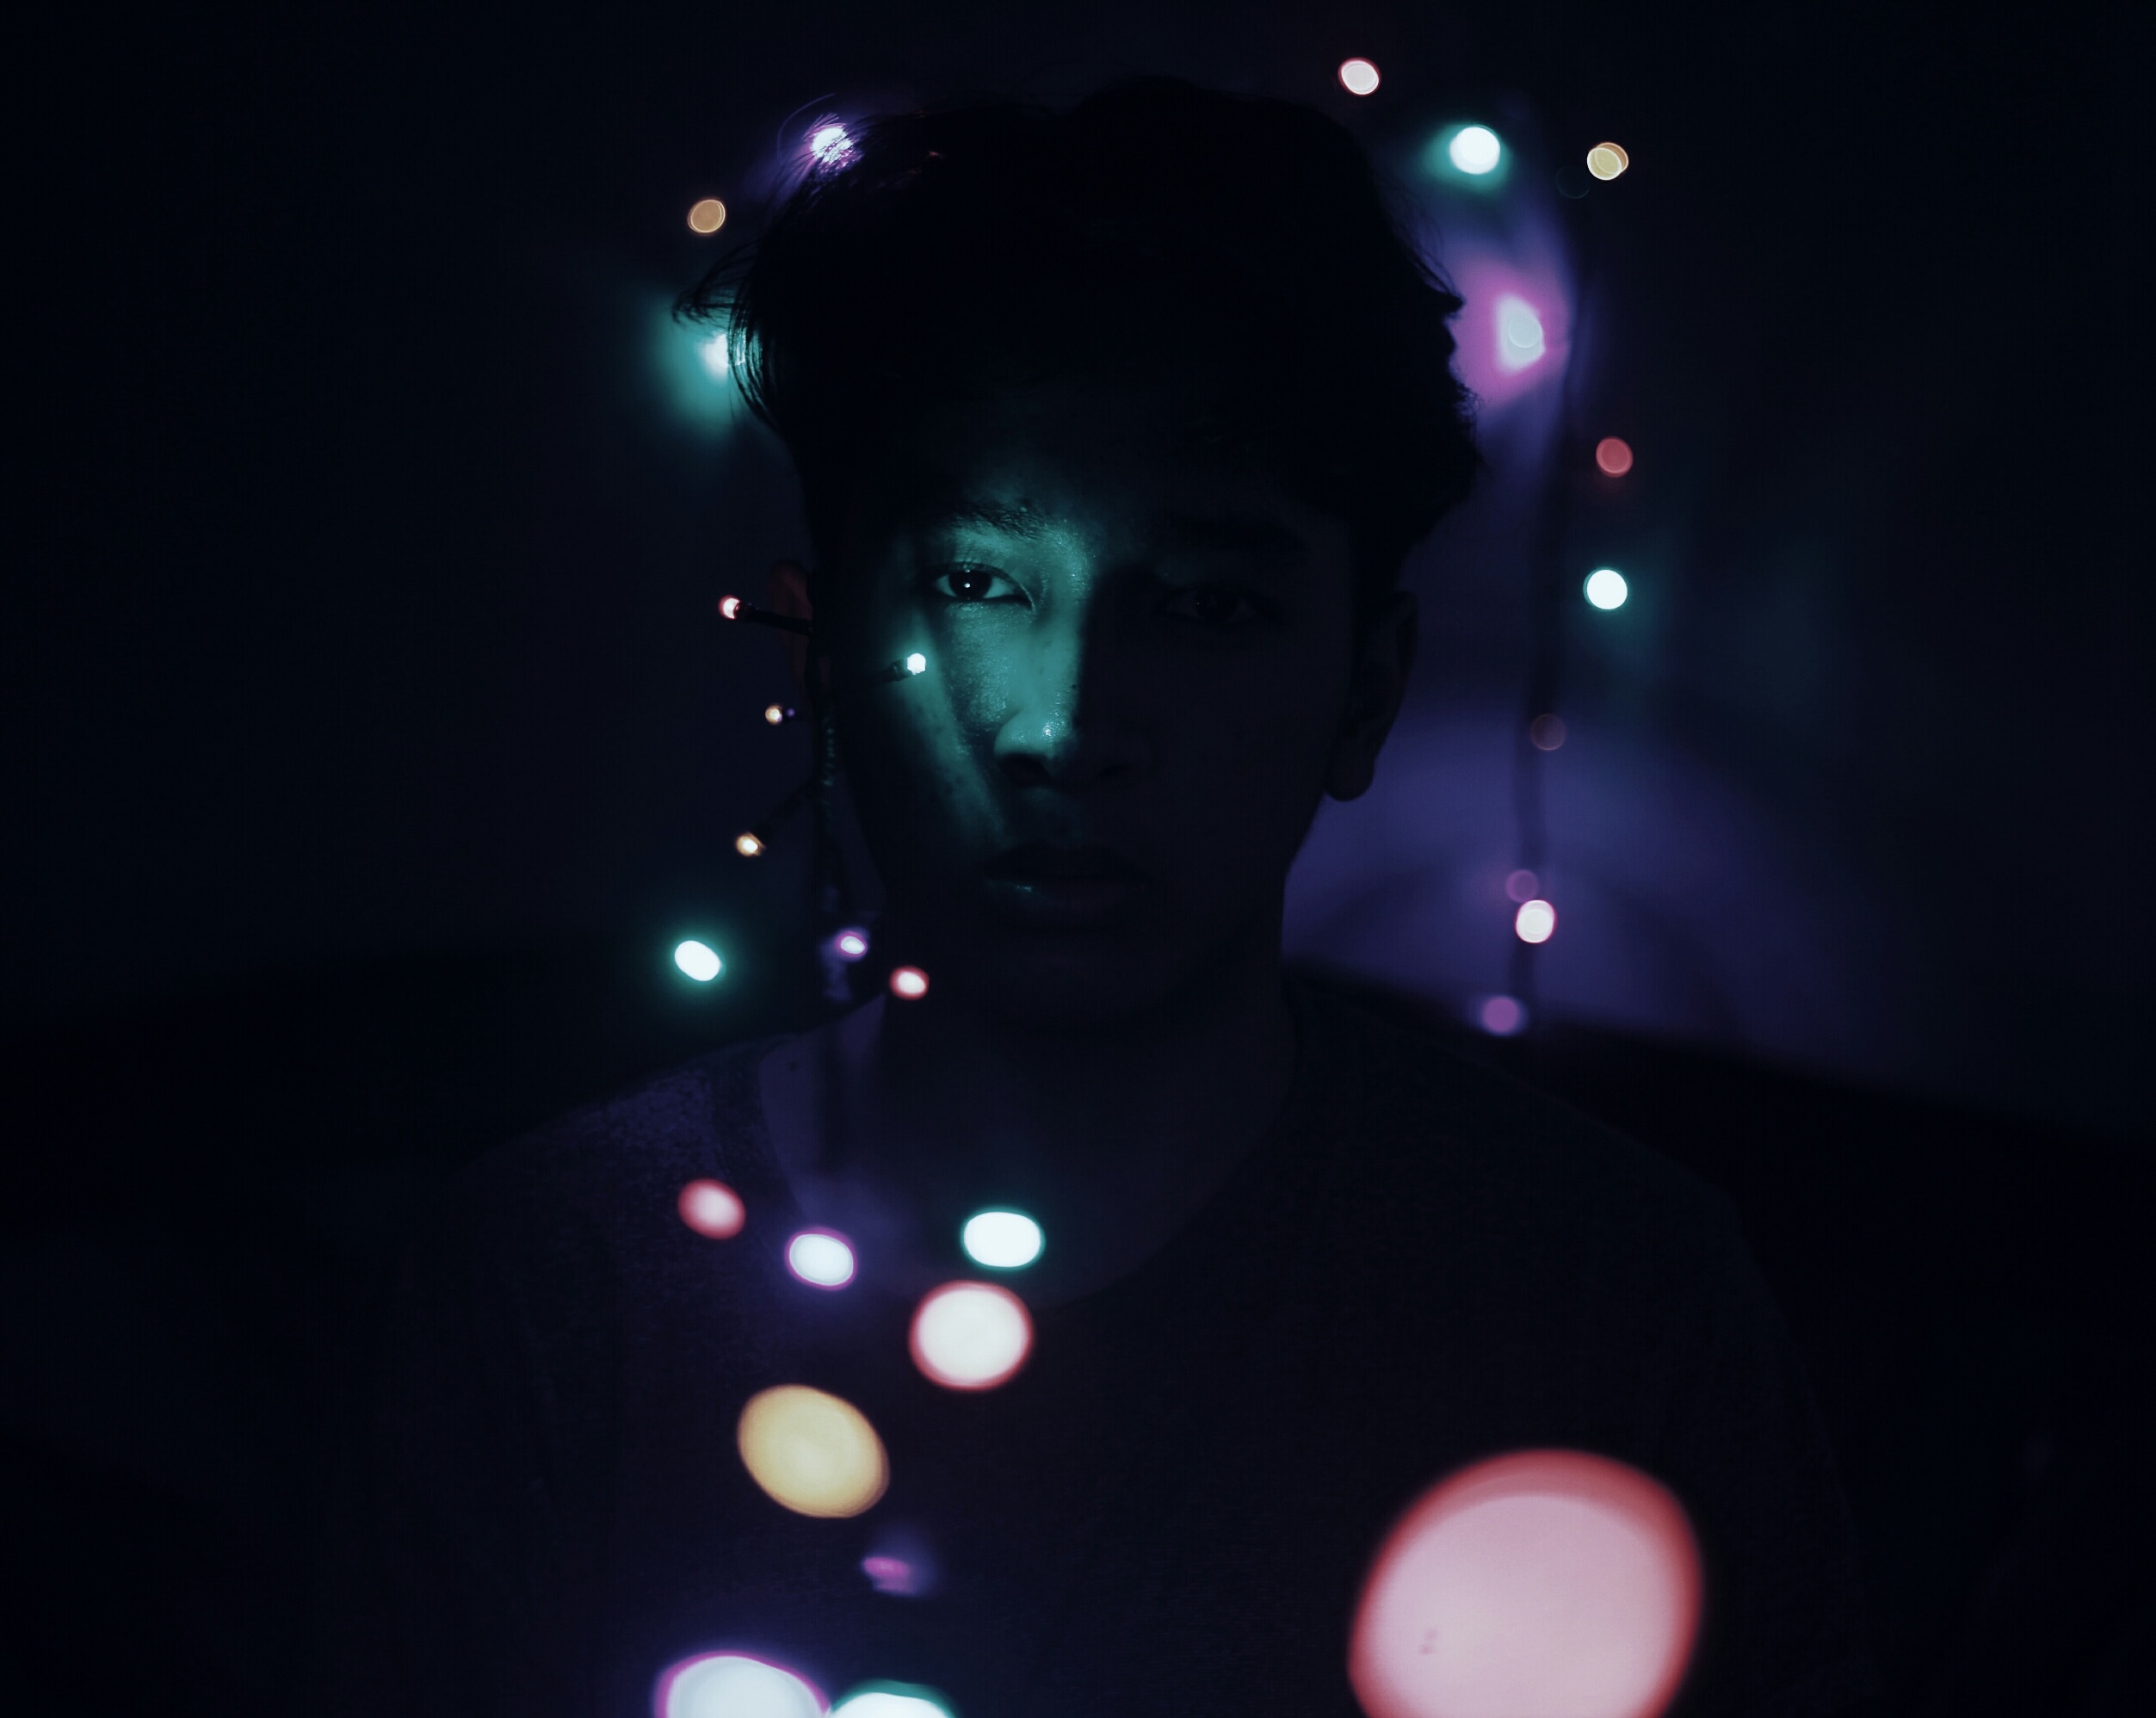
music, light, night, concert, color, darkness, blue, stage, performance, disco, special effects